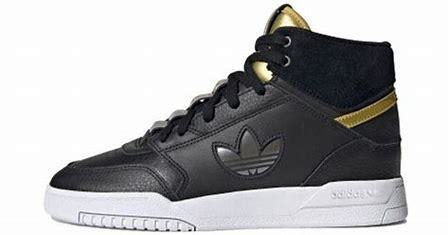
Brand: adidas
Model: Drop Step XL Skate